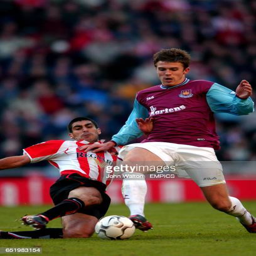
football player and battle for the ball